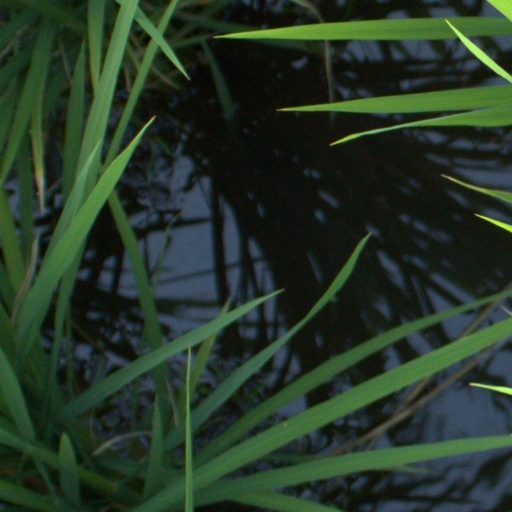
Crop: rice